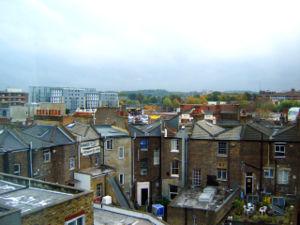
Situé dans le District londonien de Southwark, Peckham se trouve à 5,7 km au sud-est de Charing Cross, environ à 1,6 km à l'est de Camberwell et à un mille également à l'ouest de New Cross.